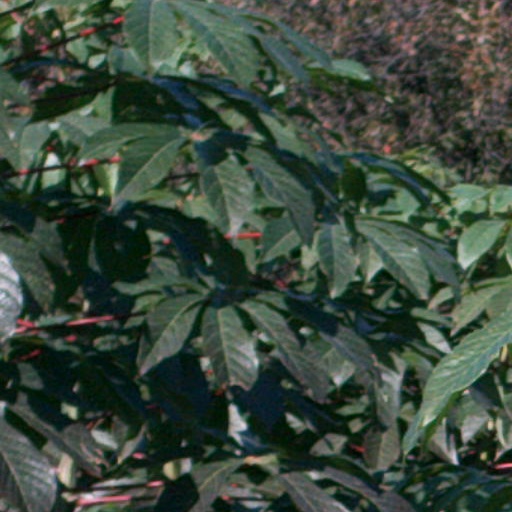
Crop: cassava